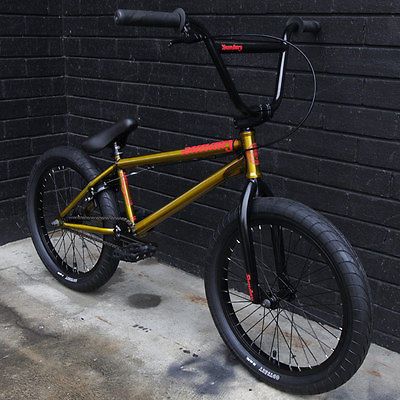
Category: bicycle